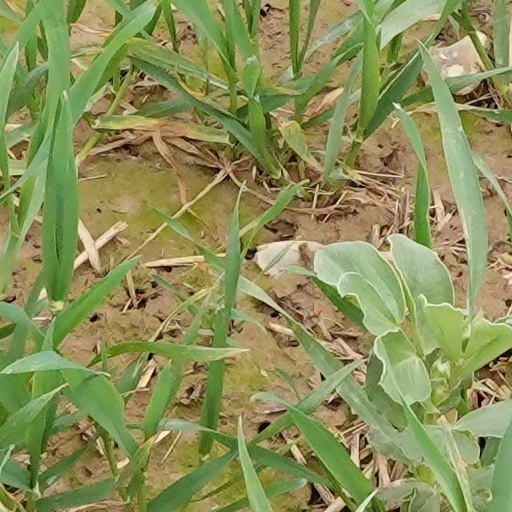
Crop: wheat